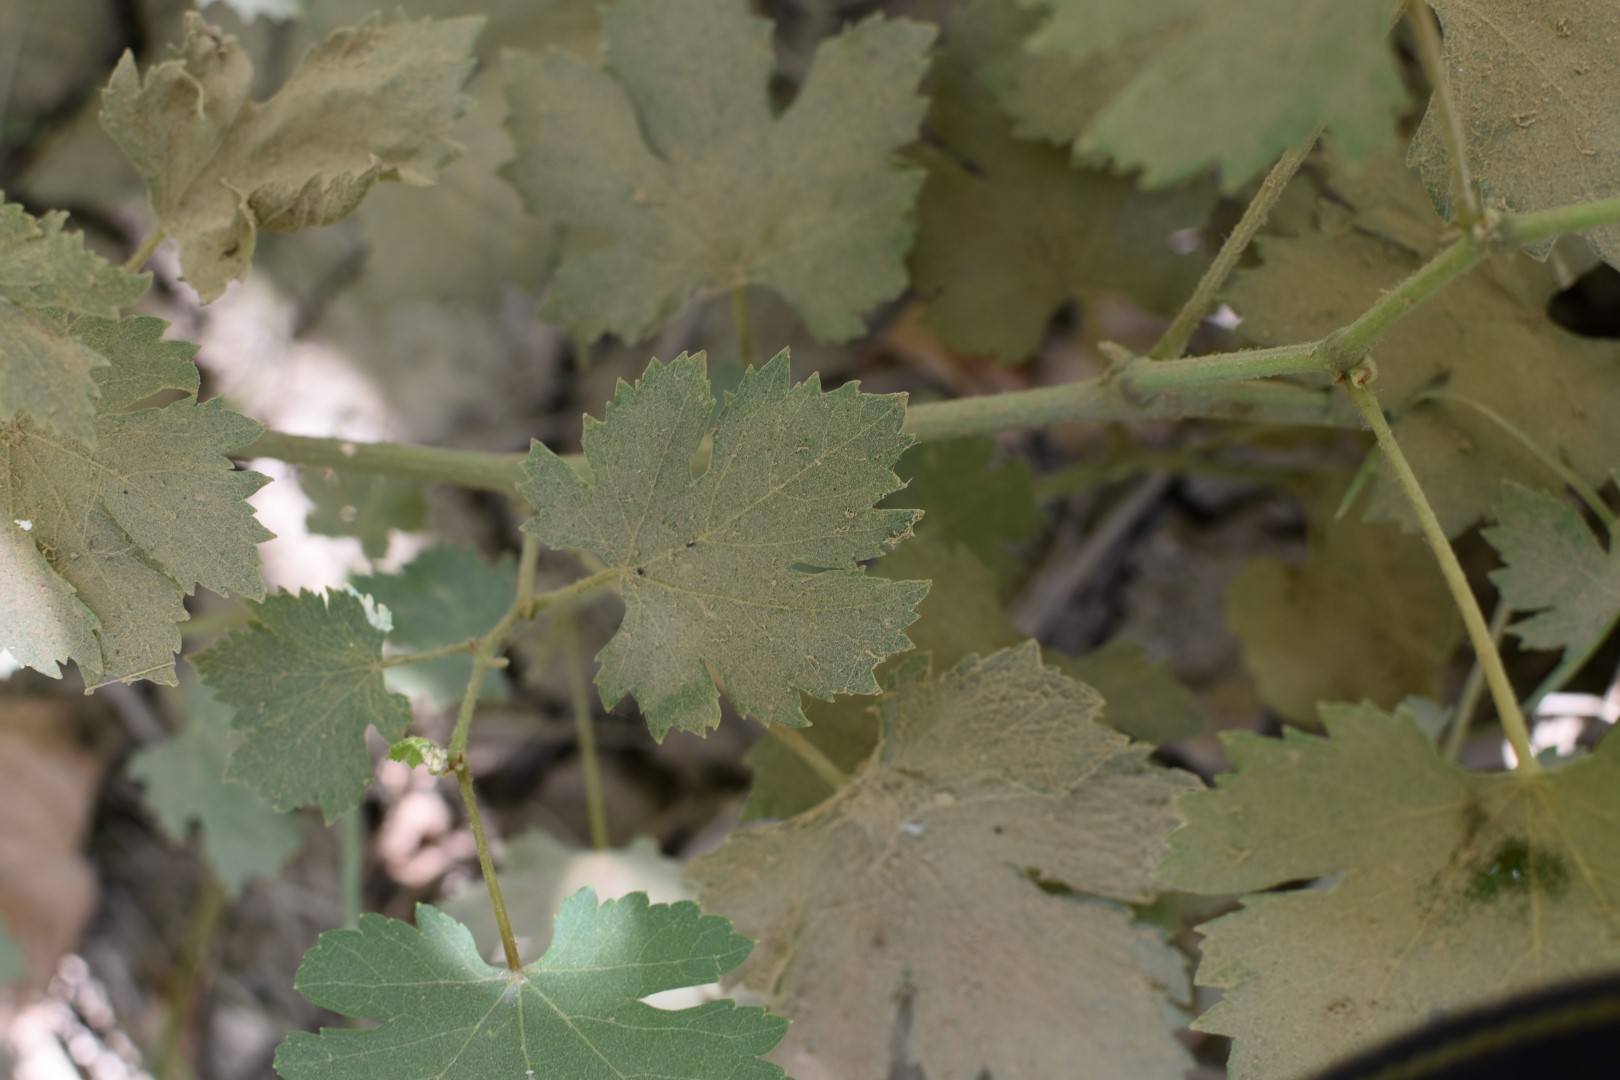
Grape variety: Halawani